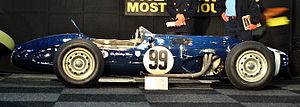
Ferguson-Climax P99 4 wheel drive Rob Walker Racing 1961
Le Grand Prix de Grande-Bretagne 1961, disputé sur le circuit d'Aintree le 15 juillet 1961, est la quatre-vingt-dix-neuvième épreuve du championnat du monde de Formule 1 courue depuis 1950 et la cinquième manche du championnat 1961.